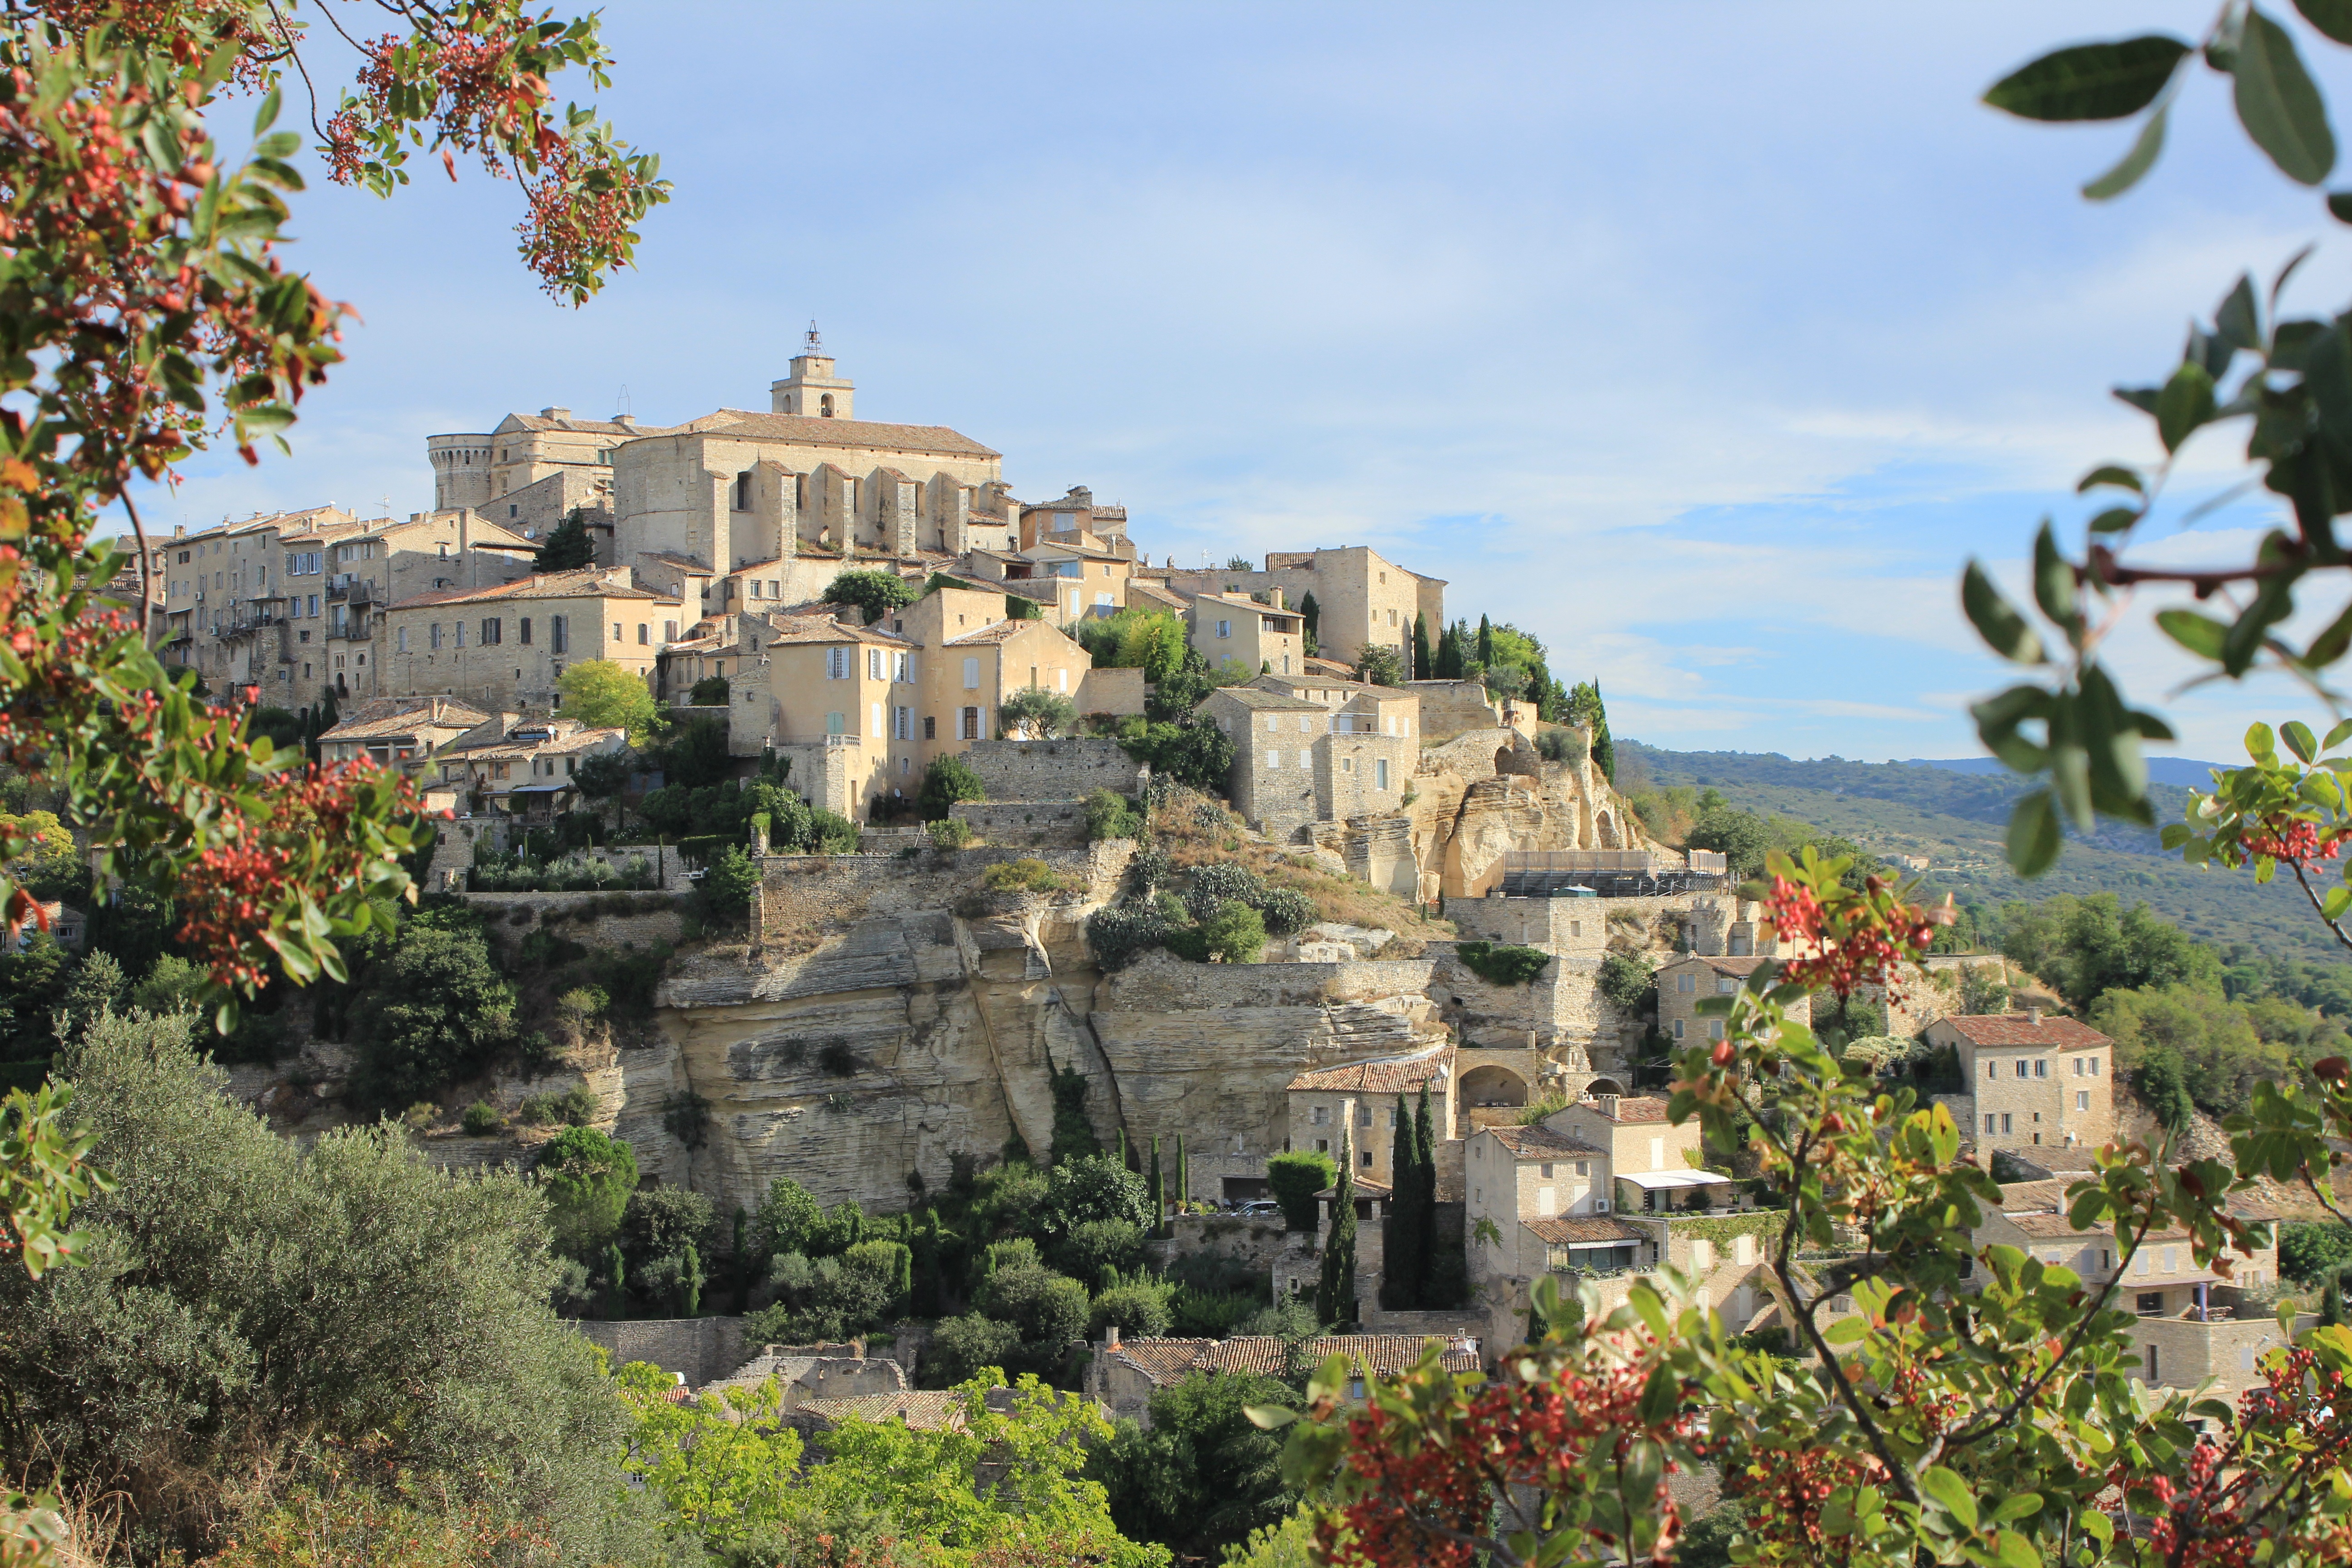
landscape, flower, town, vacation, village, tourism, ruins, provence, estate, gordes, unesco world heritage site, french village, historic site, ancient history, residential area, human settlement